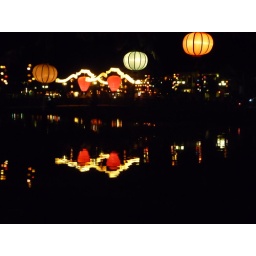
lanterns on a bridge over the river in Hoi an